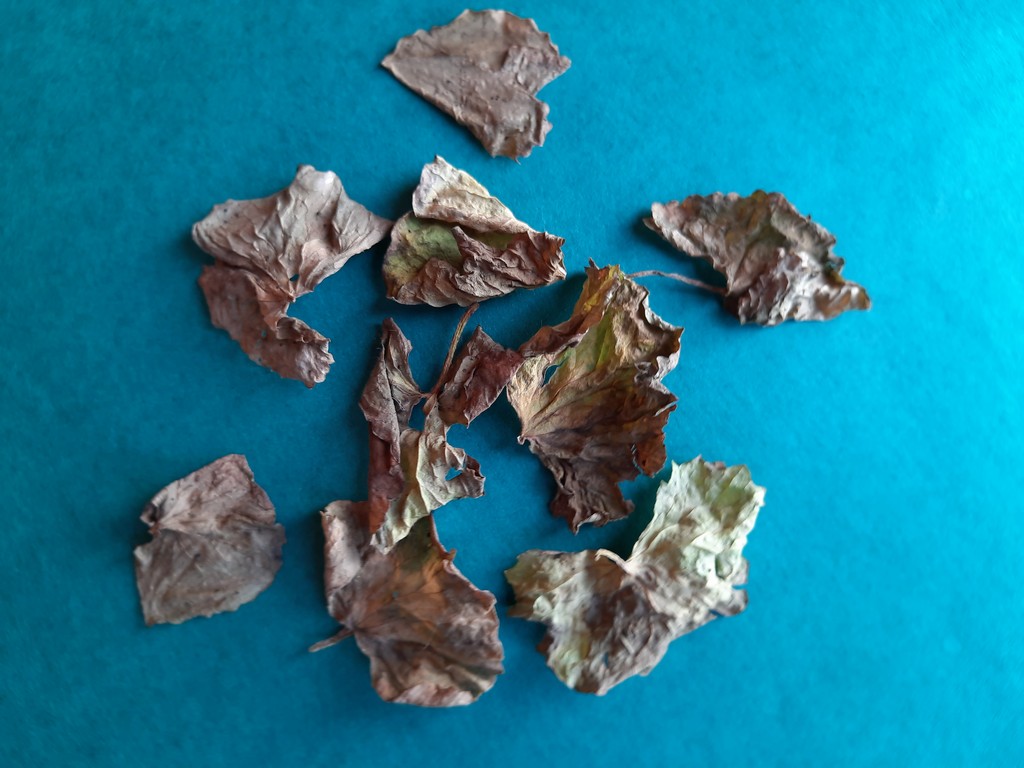
Label: Dried